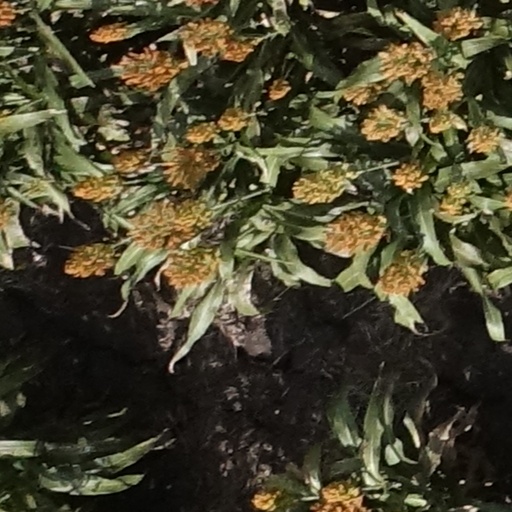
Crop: sorghum